Sweet Magnolias

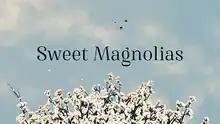

Sweet Magnolias is an American romantic drama television series, developed by Sheryl J. Anderson and based on the "Sweet Magnolias" novels by Sherryl Woods. It stars JoAnna Garcia Swisher, Brooke Elliott and Heather Headley. The series premiered on Netflix on May 19, 2020. Its fourth season premiered on February 6, 2025. In April 2025, it was renewed for a fifth season.